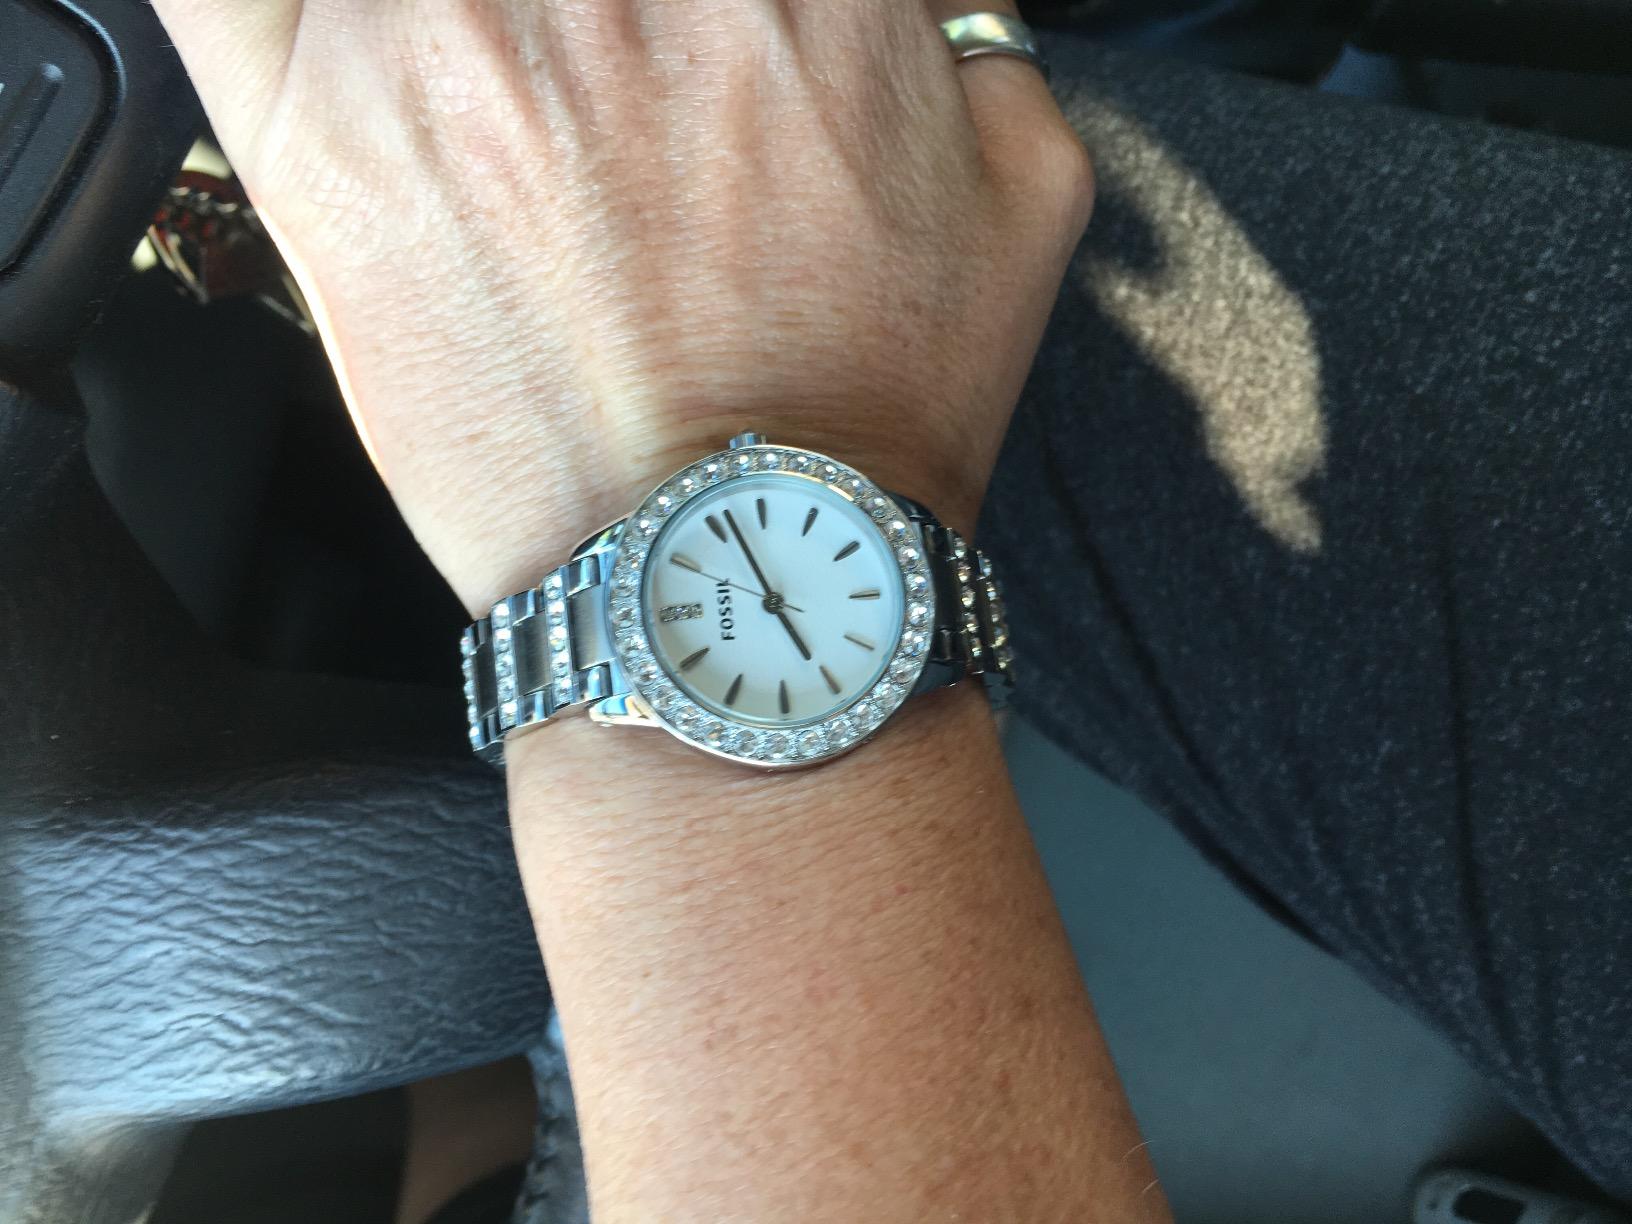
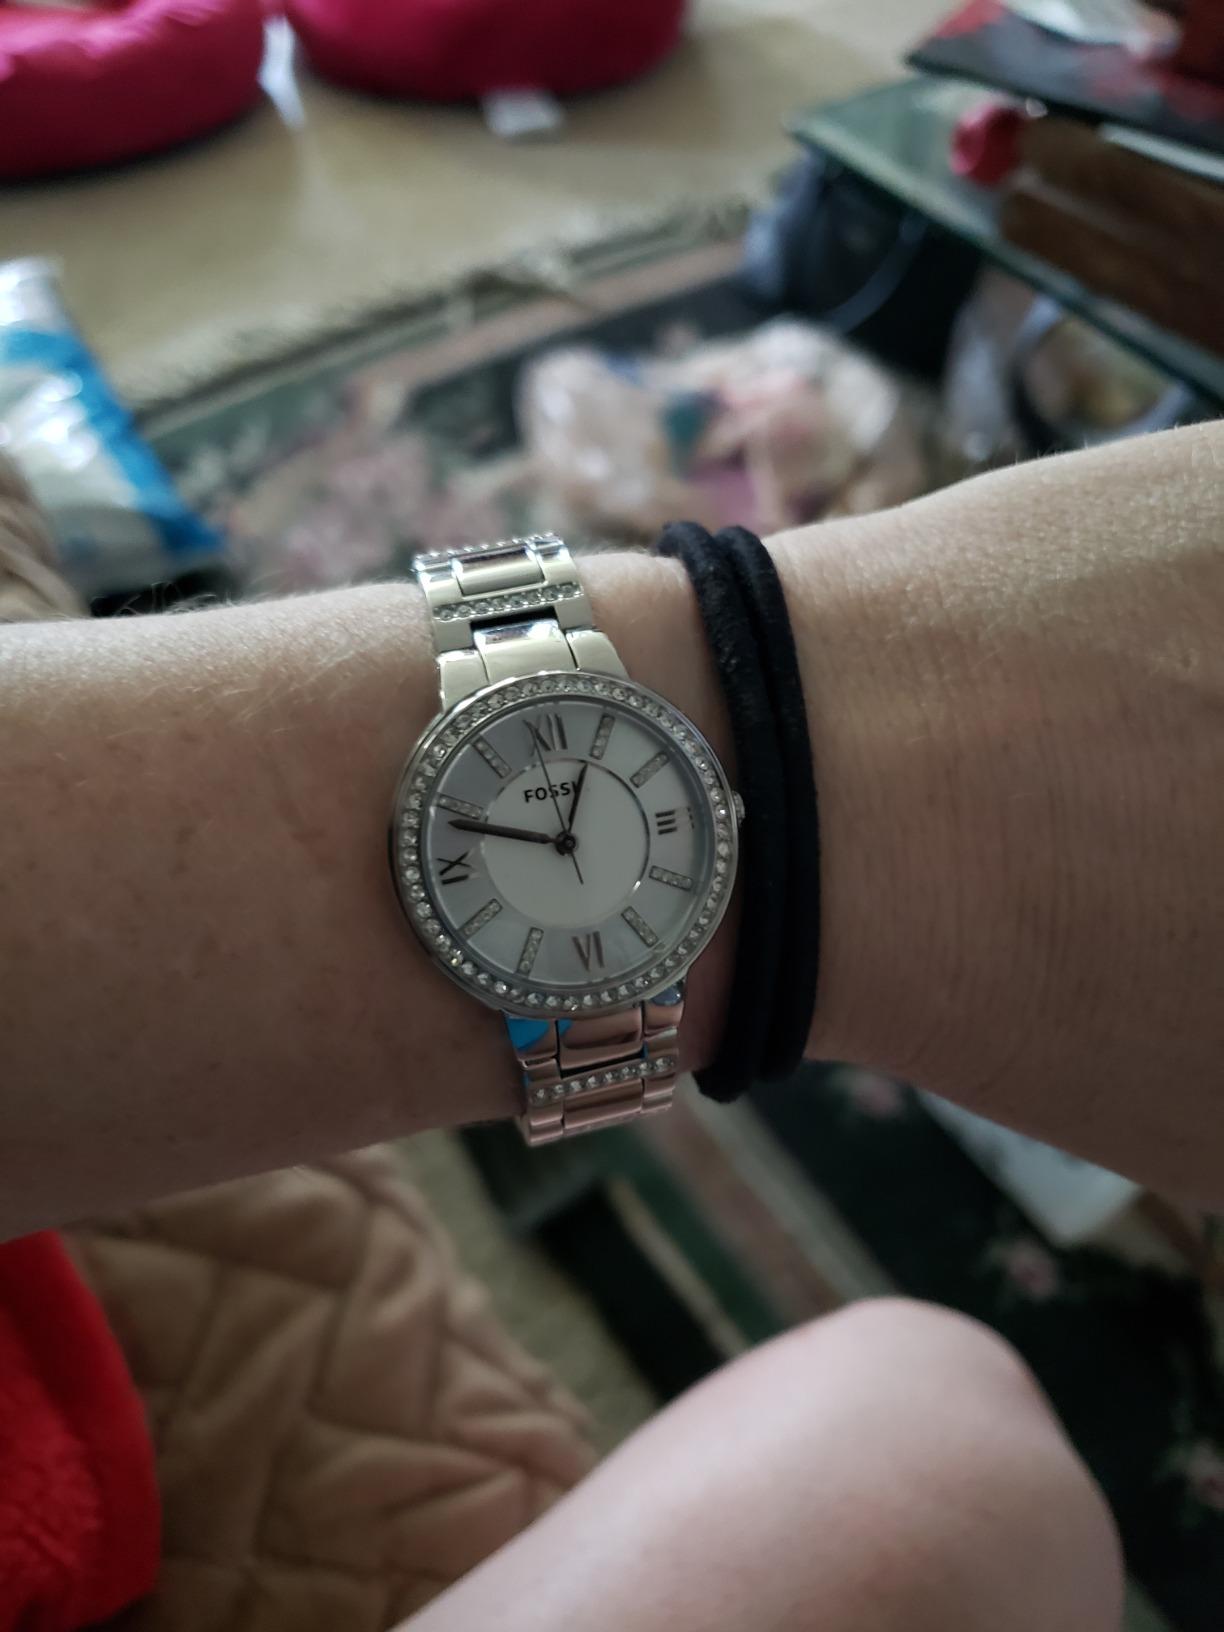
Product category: accessories_watch
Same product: no